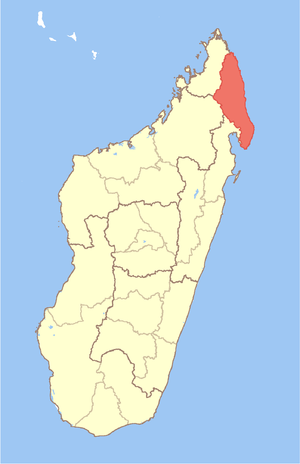
La Sava est l'une des vingt-deux régions de Madagascar, dont le nom est un acronyme formé à partir de ceux de ses quatre districts : Sambava, Antalaha, Vohemar et Andapa. Située dans la partie du nord-est de l'île, elle appartient à la province de Diego-Suarez. Sa capitale est Sambava.